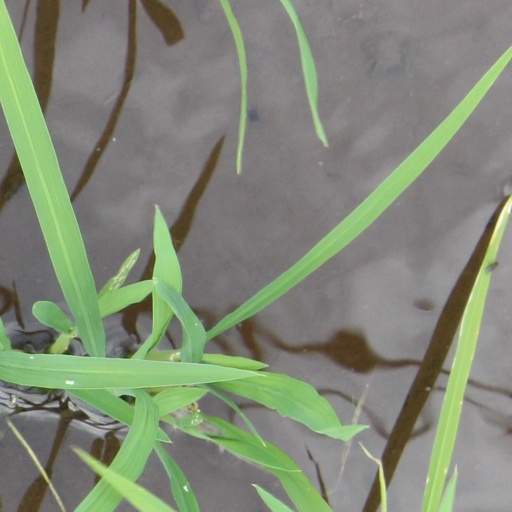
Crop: rice